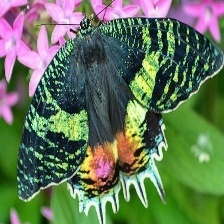
Species: MADAGASCAN SUNSET MOTH